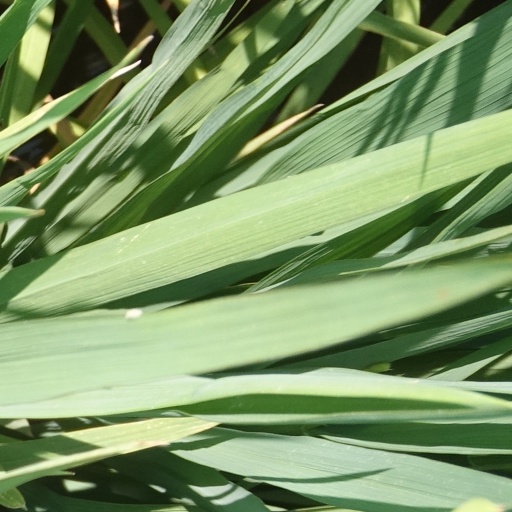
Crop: rice